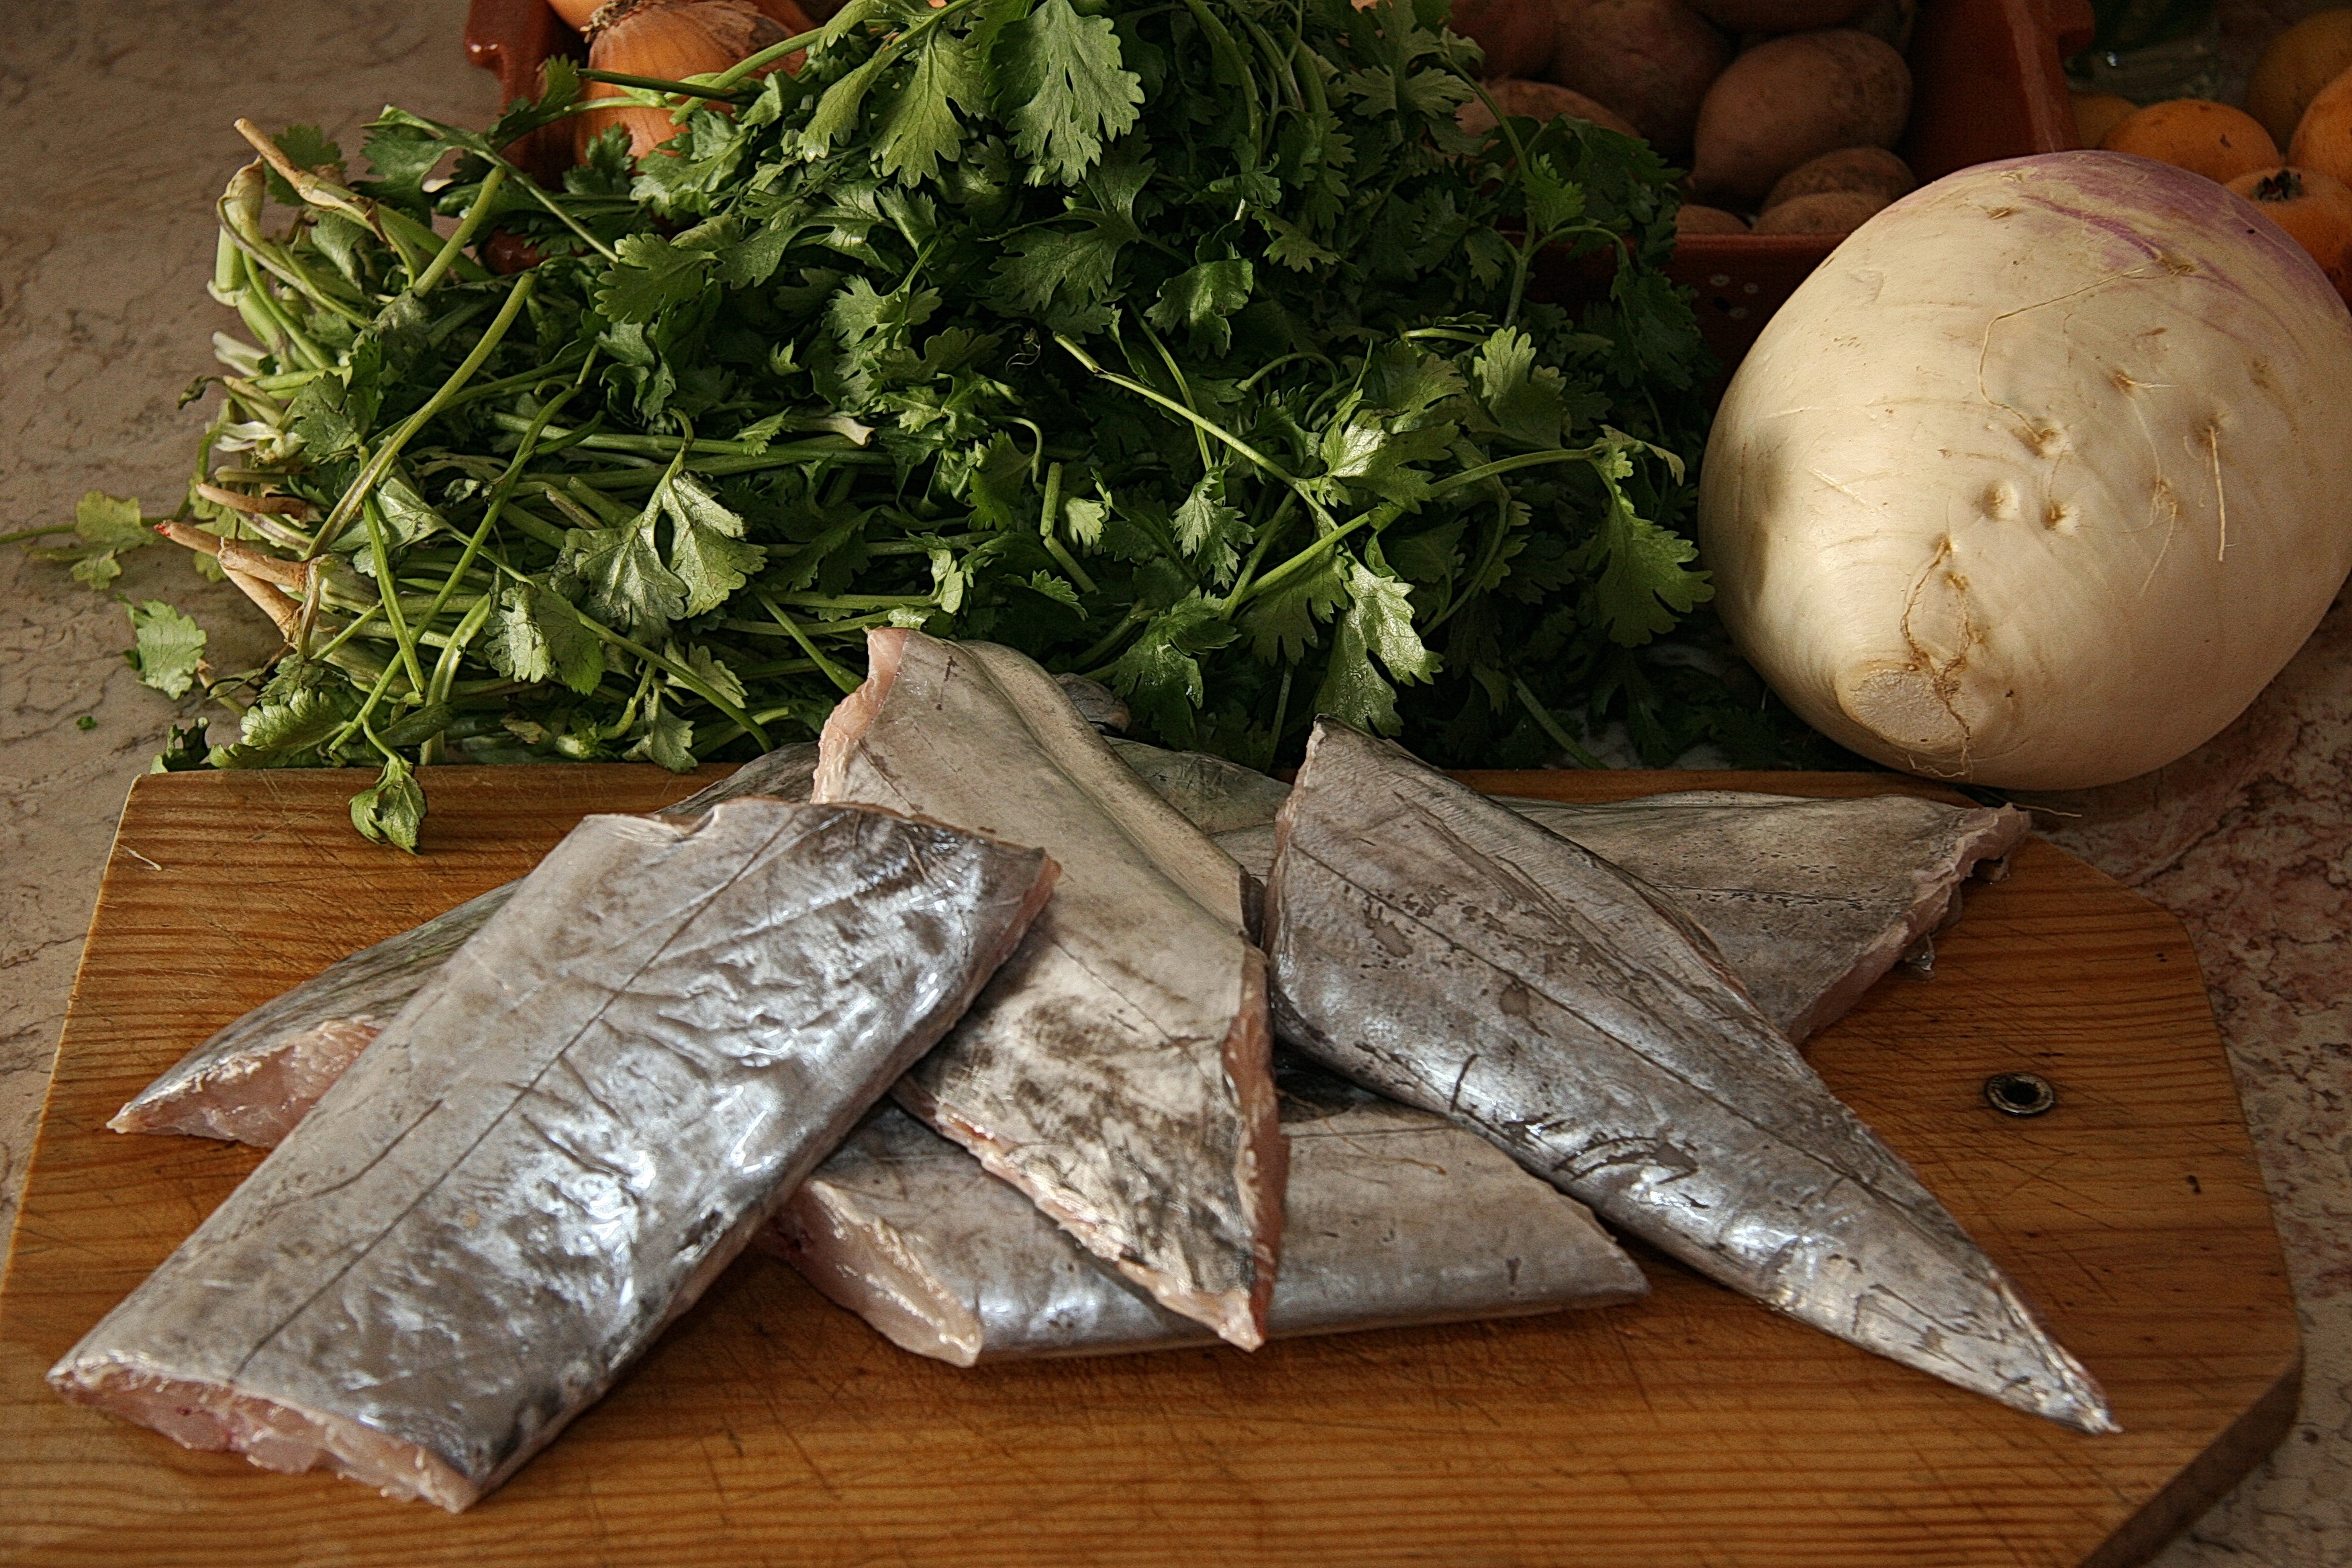
dish, food, produce, vegetable, fish, cuisine, dining, portugal, delicacy, espada, mediterranean fish, ready for frying, deepwater fish